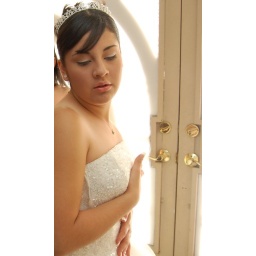
Karla in her white dress by the door.